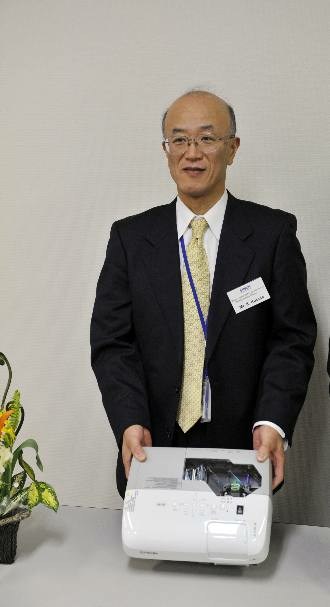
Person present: Yes